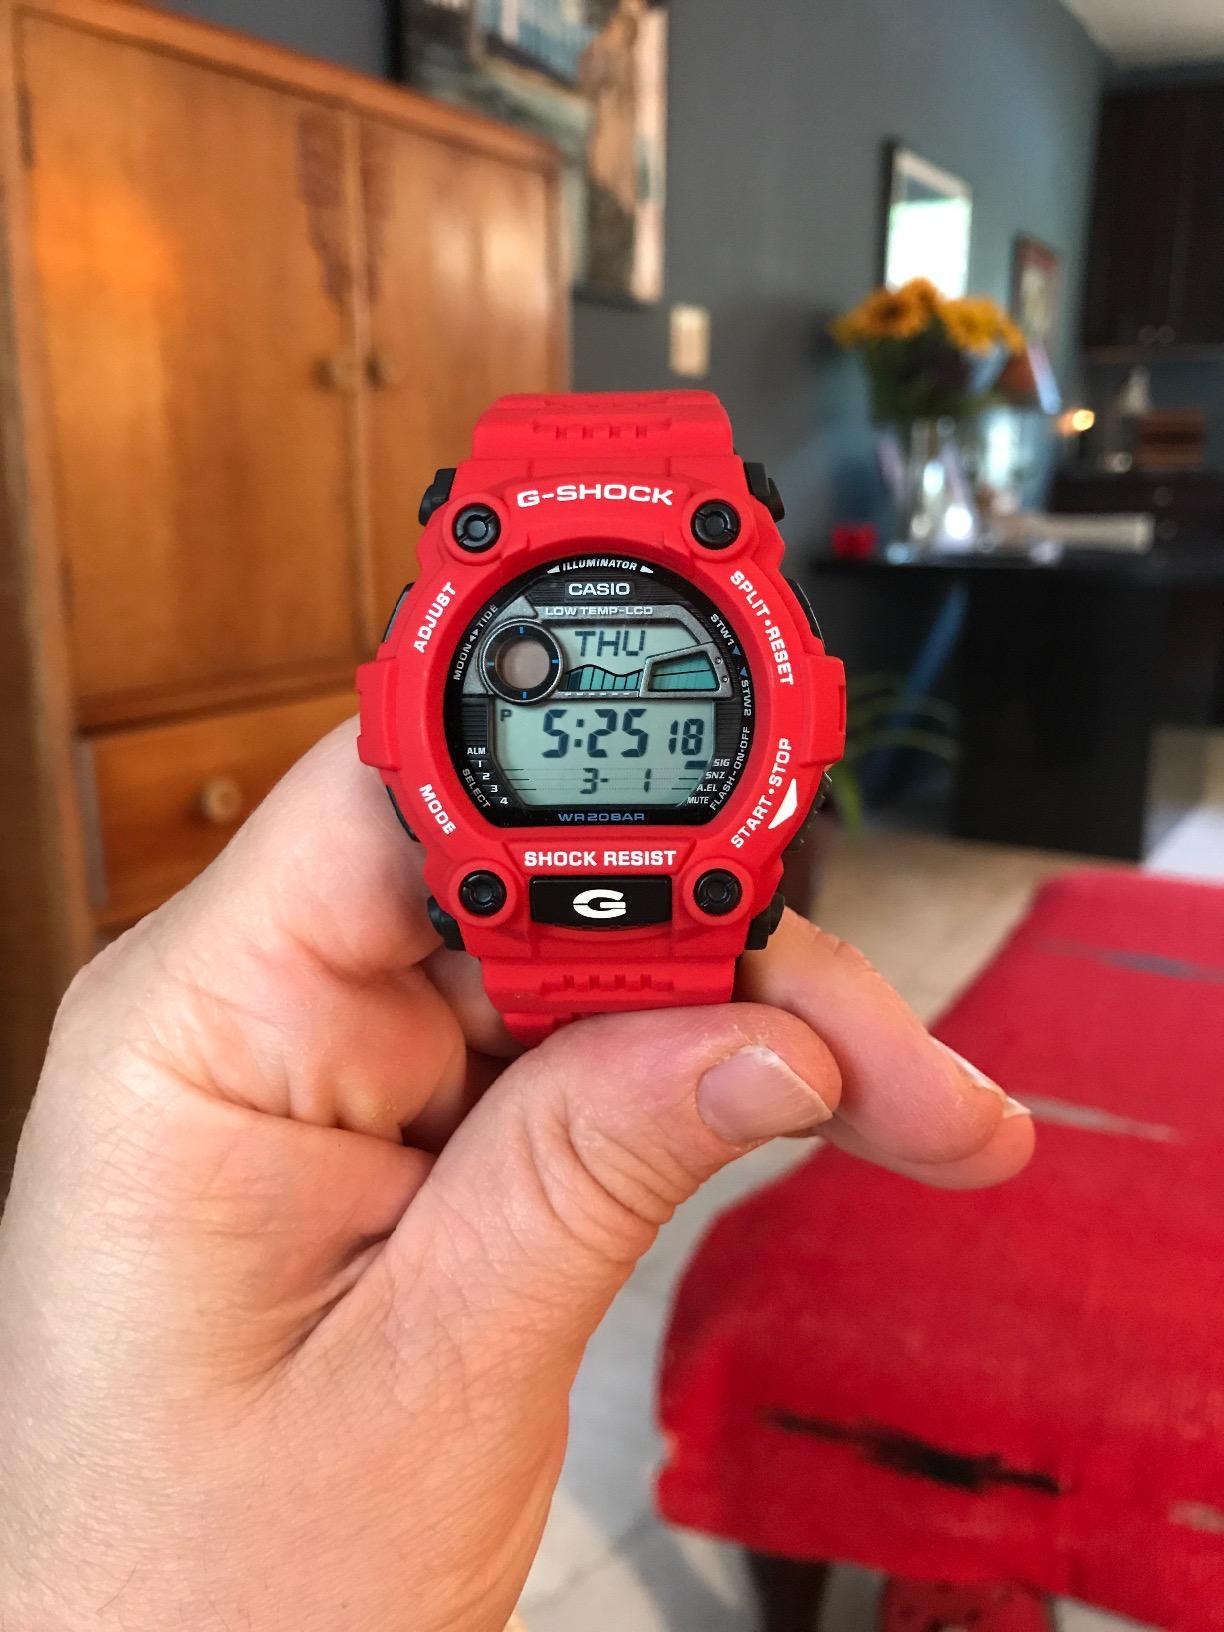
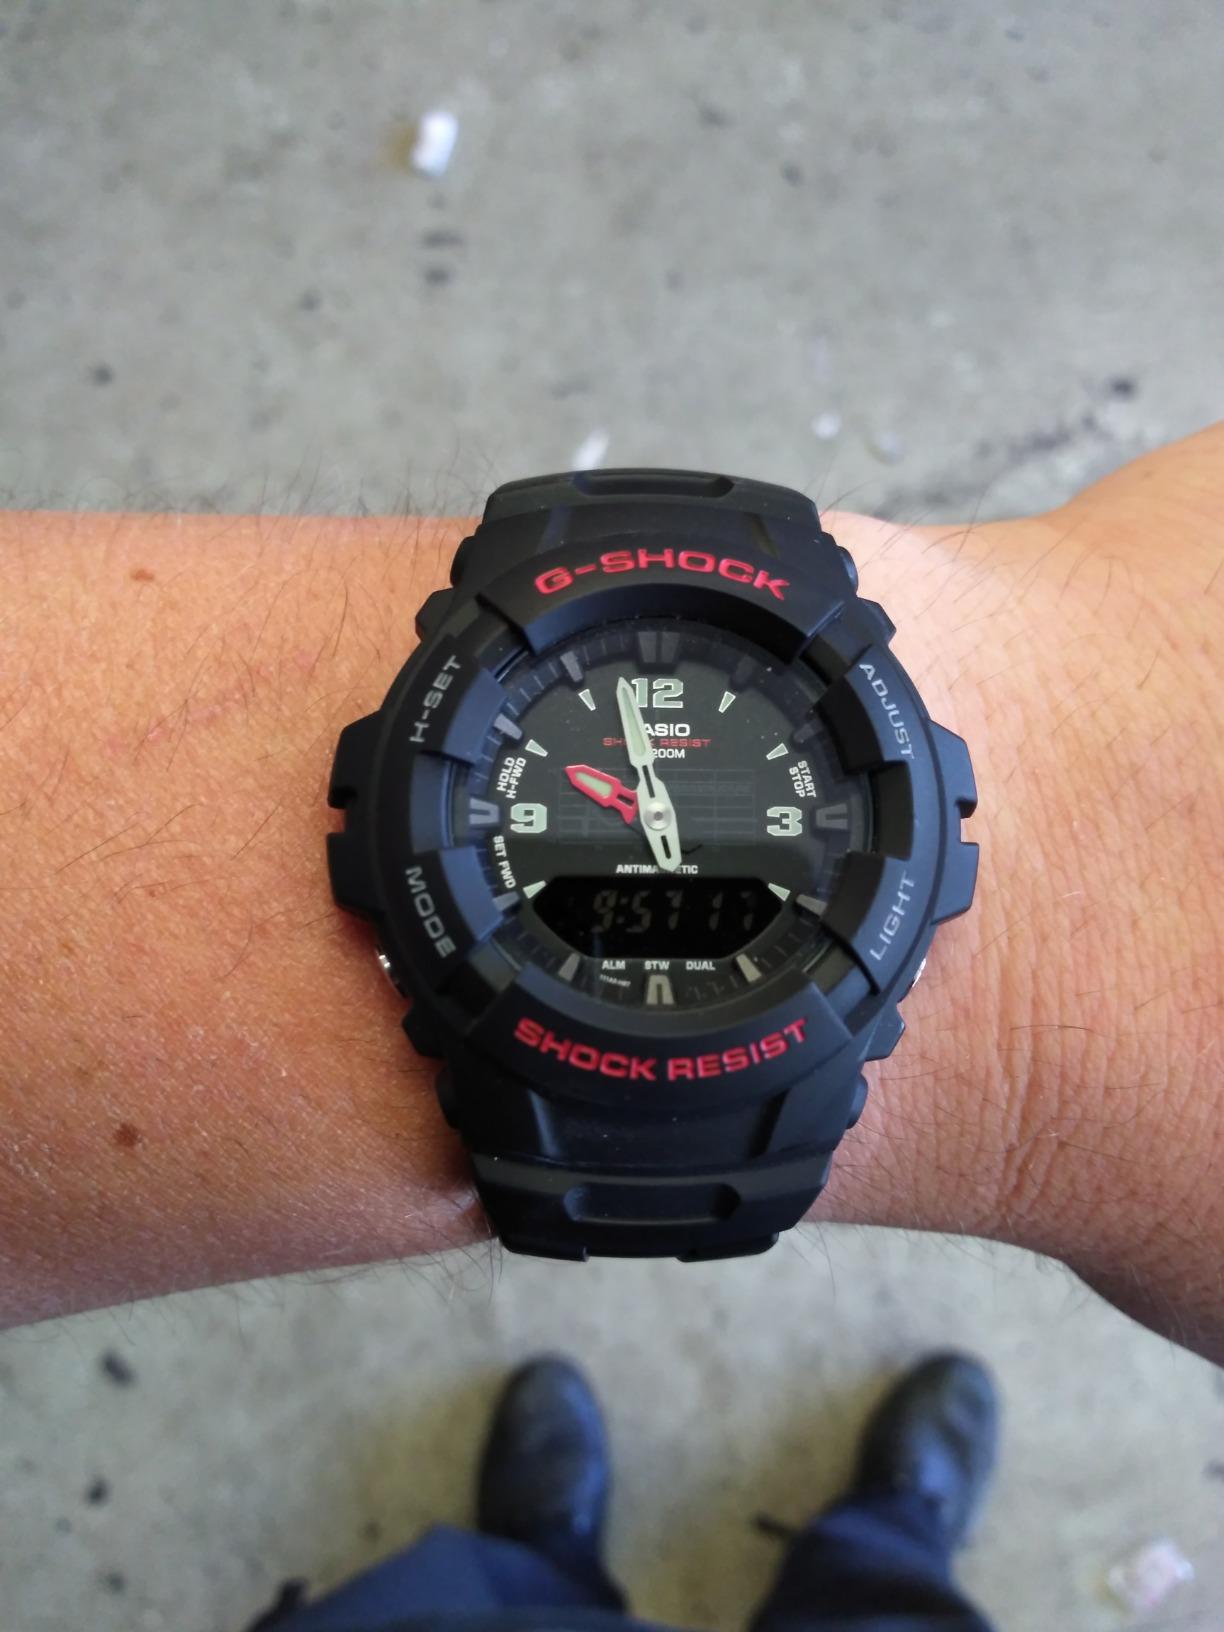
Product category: accessories_watch
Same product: no